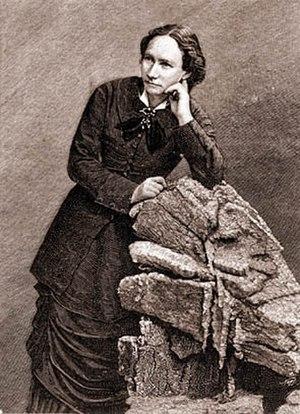
Dès ses origines, l'anarchisme a joué un rôle important dans la promotion de l'amour libre.
Louise Michel, née le 29 mai 1830 à Vroncourt-la-Côte, en Haute-Marne, et morte le 9 janvier 1905 à Marseille, alias « Enjolras », est une institutrice, militante anarchiste, franc-maçonne, aux idées féministes et l’une des figures majeures de la Commune de Paris. Première à arborer le drapeau noir, elle popularise celui-ci au sein du mouvement libertaire.
Nouméa, principale ville portuaire de Nouvelle-Calédonie, est le chef-lieu de cette collectivité d'outre-mer française au statut spécifique et de la Province Sud, située sur une presqu'île de la côte sud-ouest de la Grande Terre.